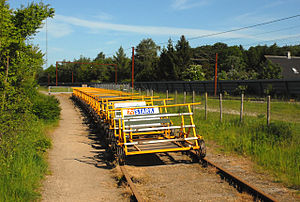
Tommerup Station / Galleri
Tommerup Station er en station på den fynske hovedbane mellem Odense og Fredericia, og ligger i Tommerup Stationsby på Højfyn, i Assens Kommune, Region Syddanmark. Den blev indviet den 7. september 1865.